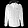
Label: Coat